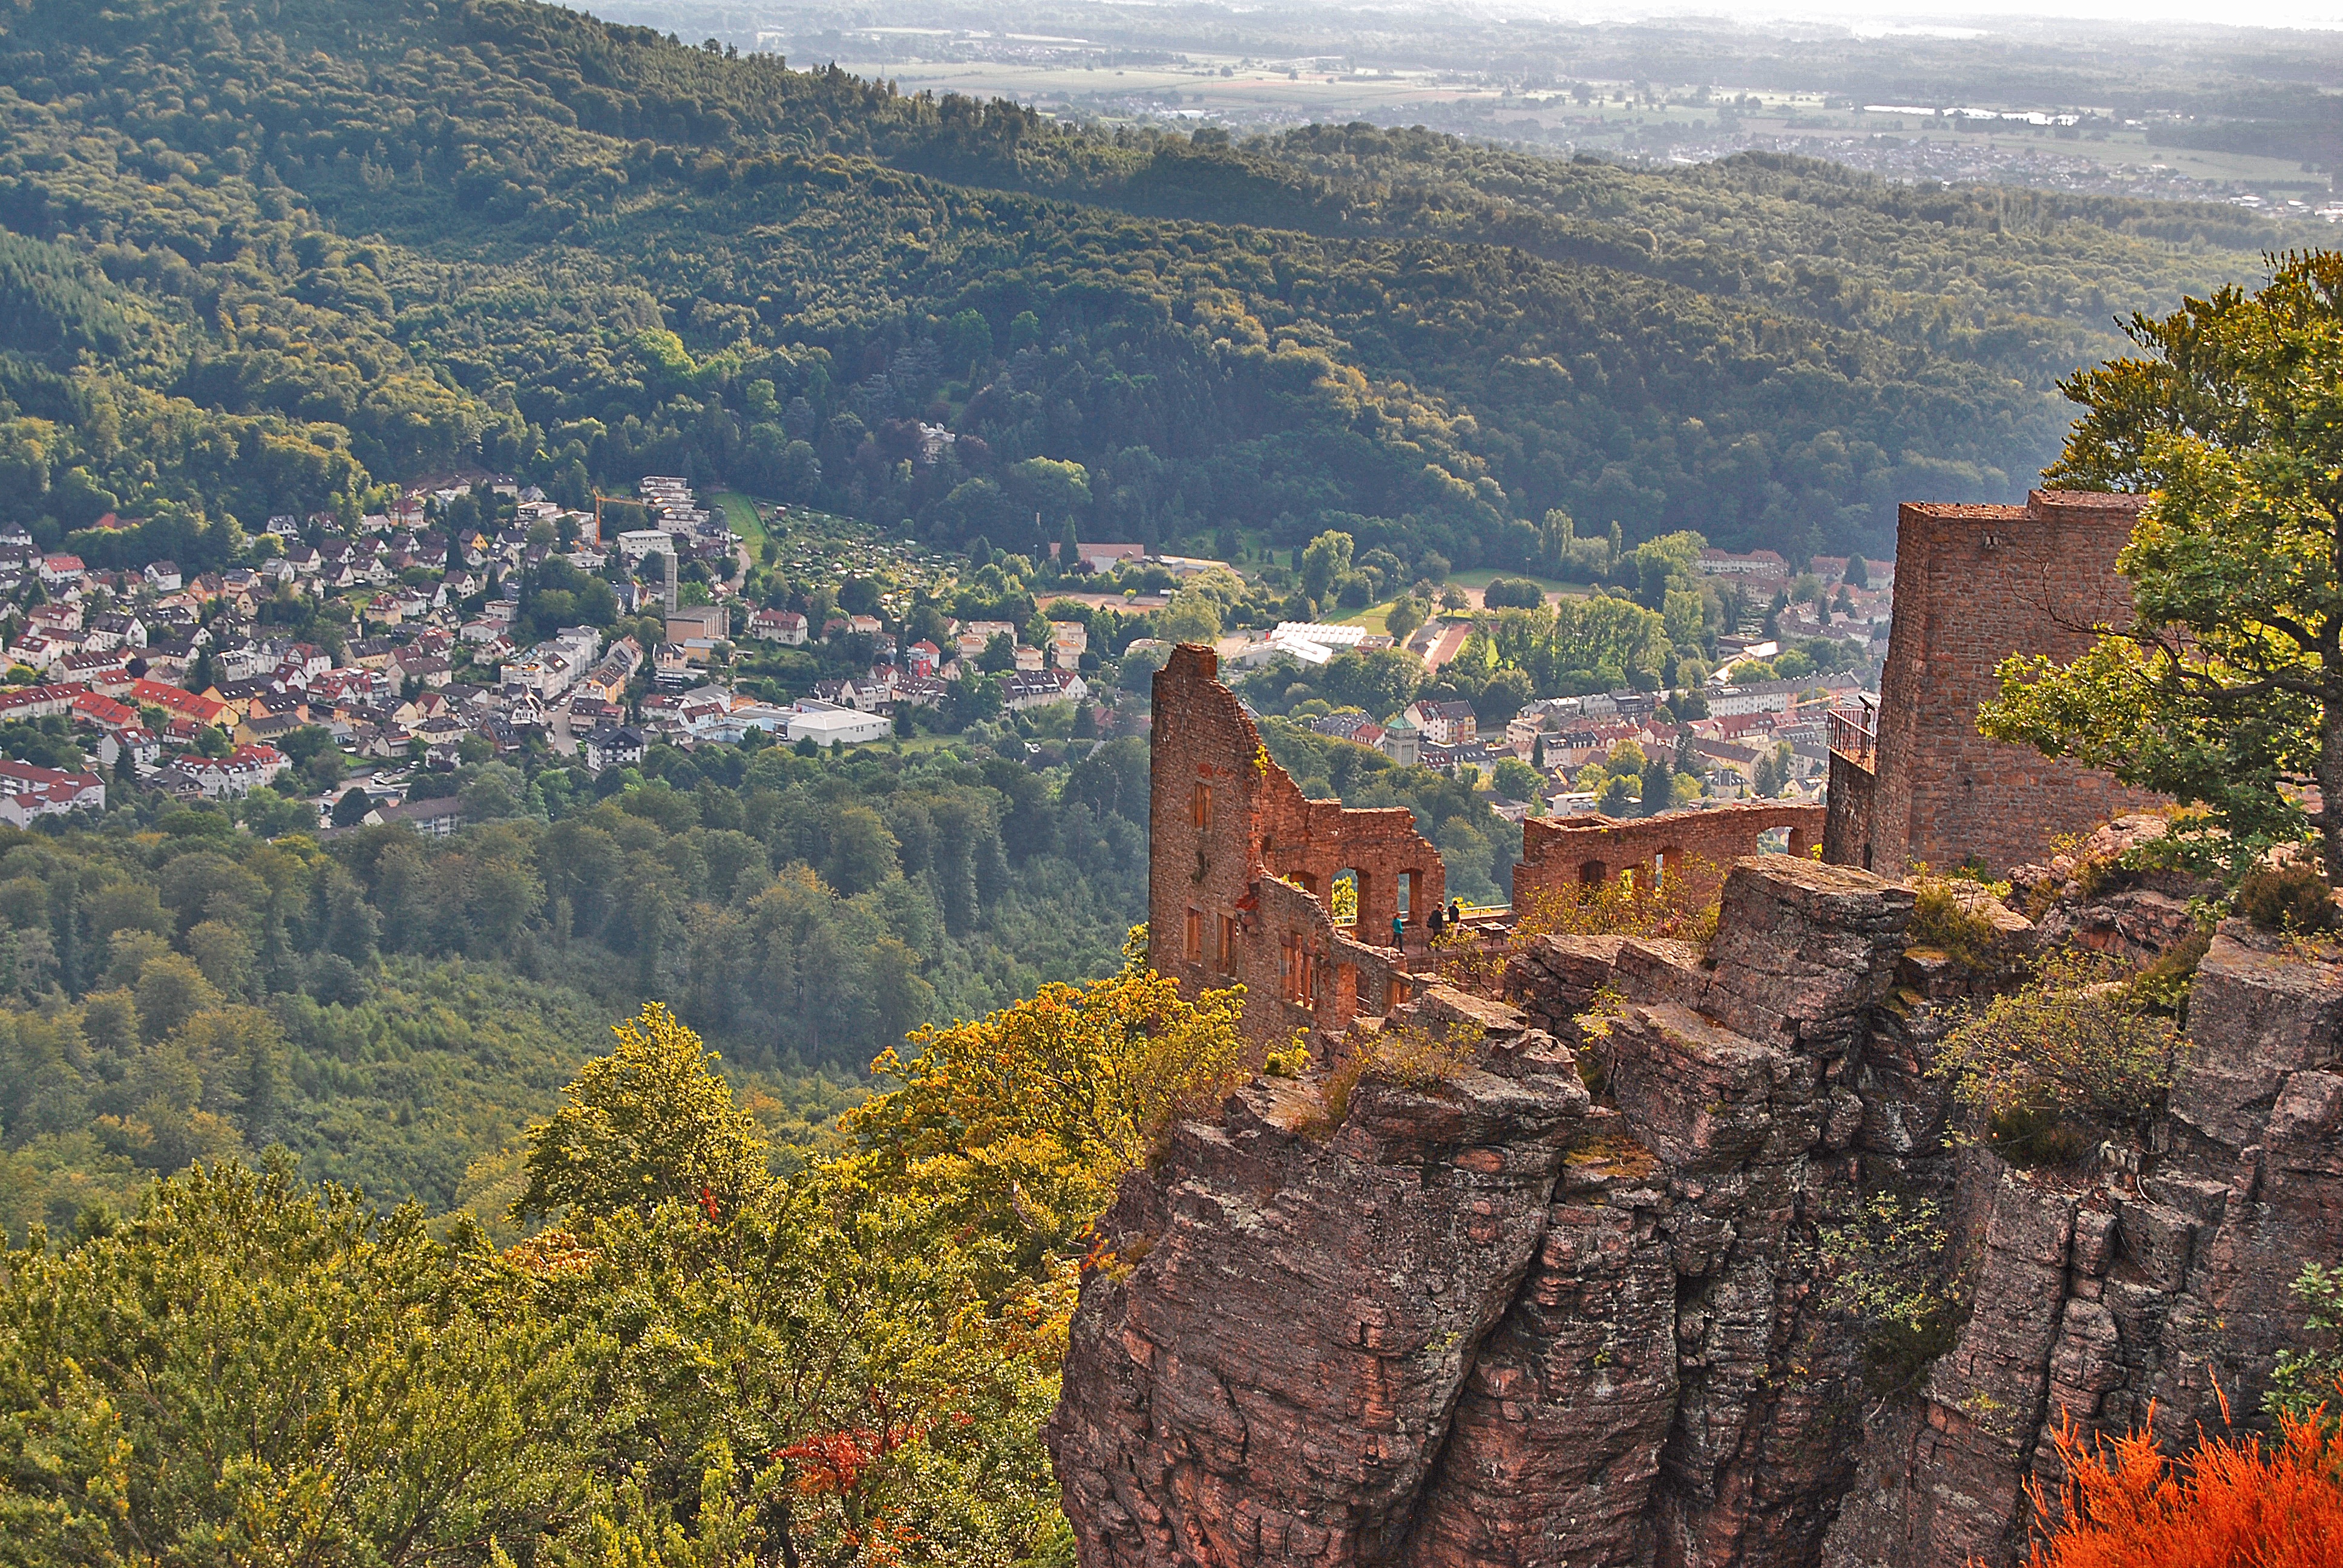
landscape, rock, mountain, hill, town, valley, mountain range, village, cliff, autumn, ruin, terrain, plateau, landform, aerial photography, castle hohenbaden, geographical feature, mountainous landforms